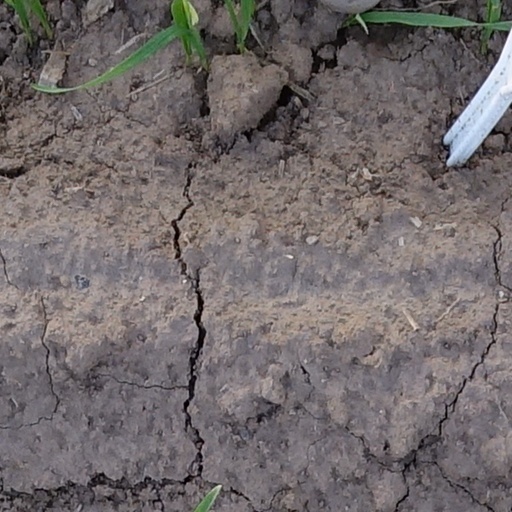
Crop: wheat